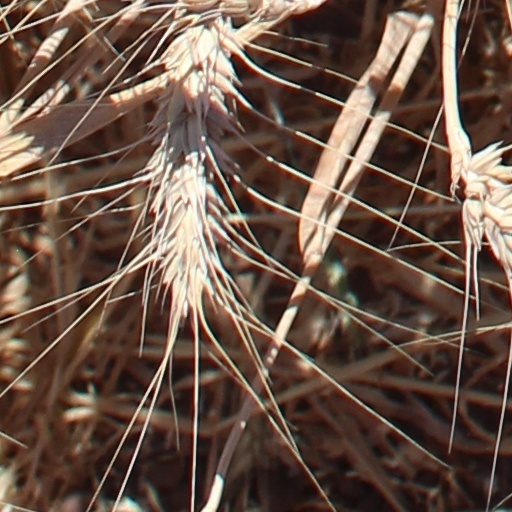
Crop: wheat